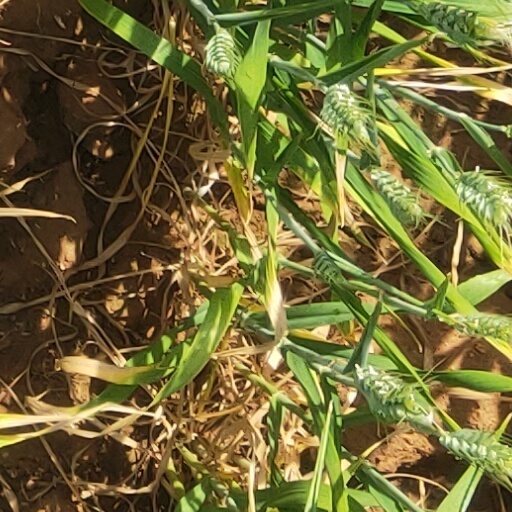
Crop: wheat